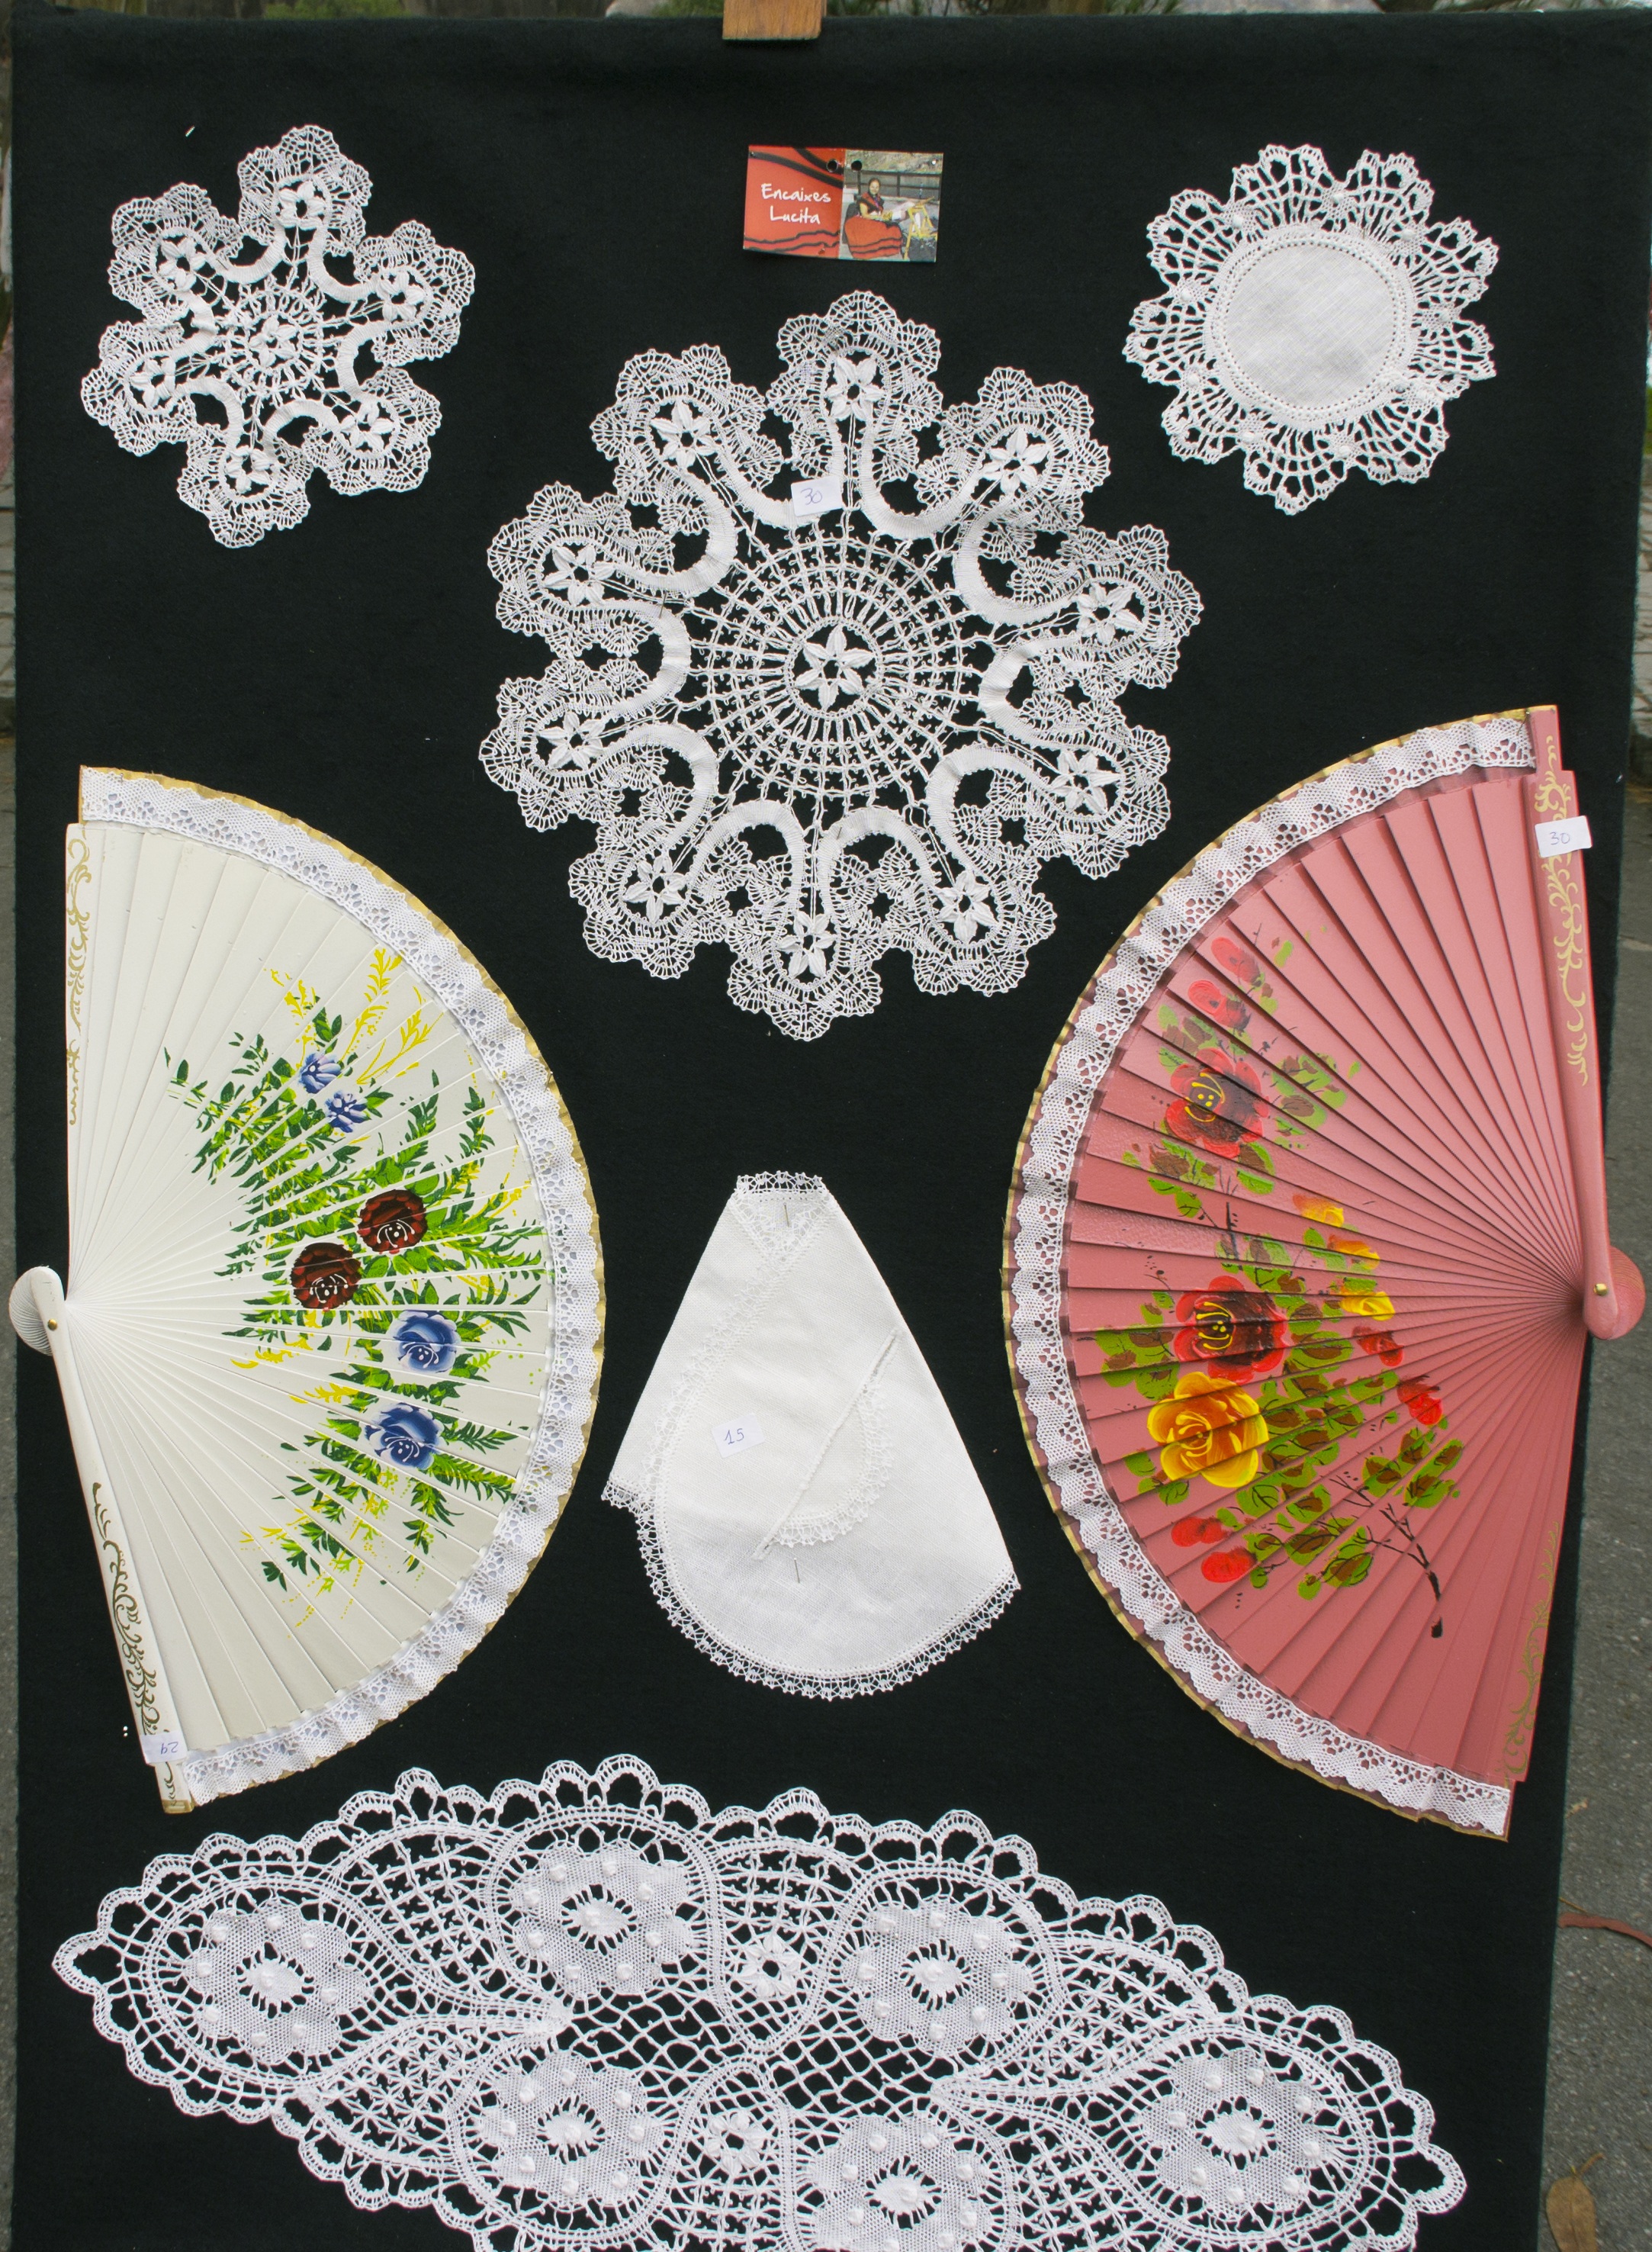
flower, pattern, lace, material, tablecloth, textile, art, design, handmade, exhibition, embroidery, doily, fashion accessory, fenisterre